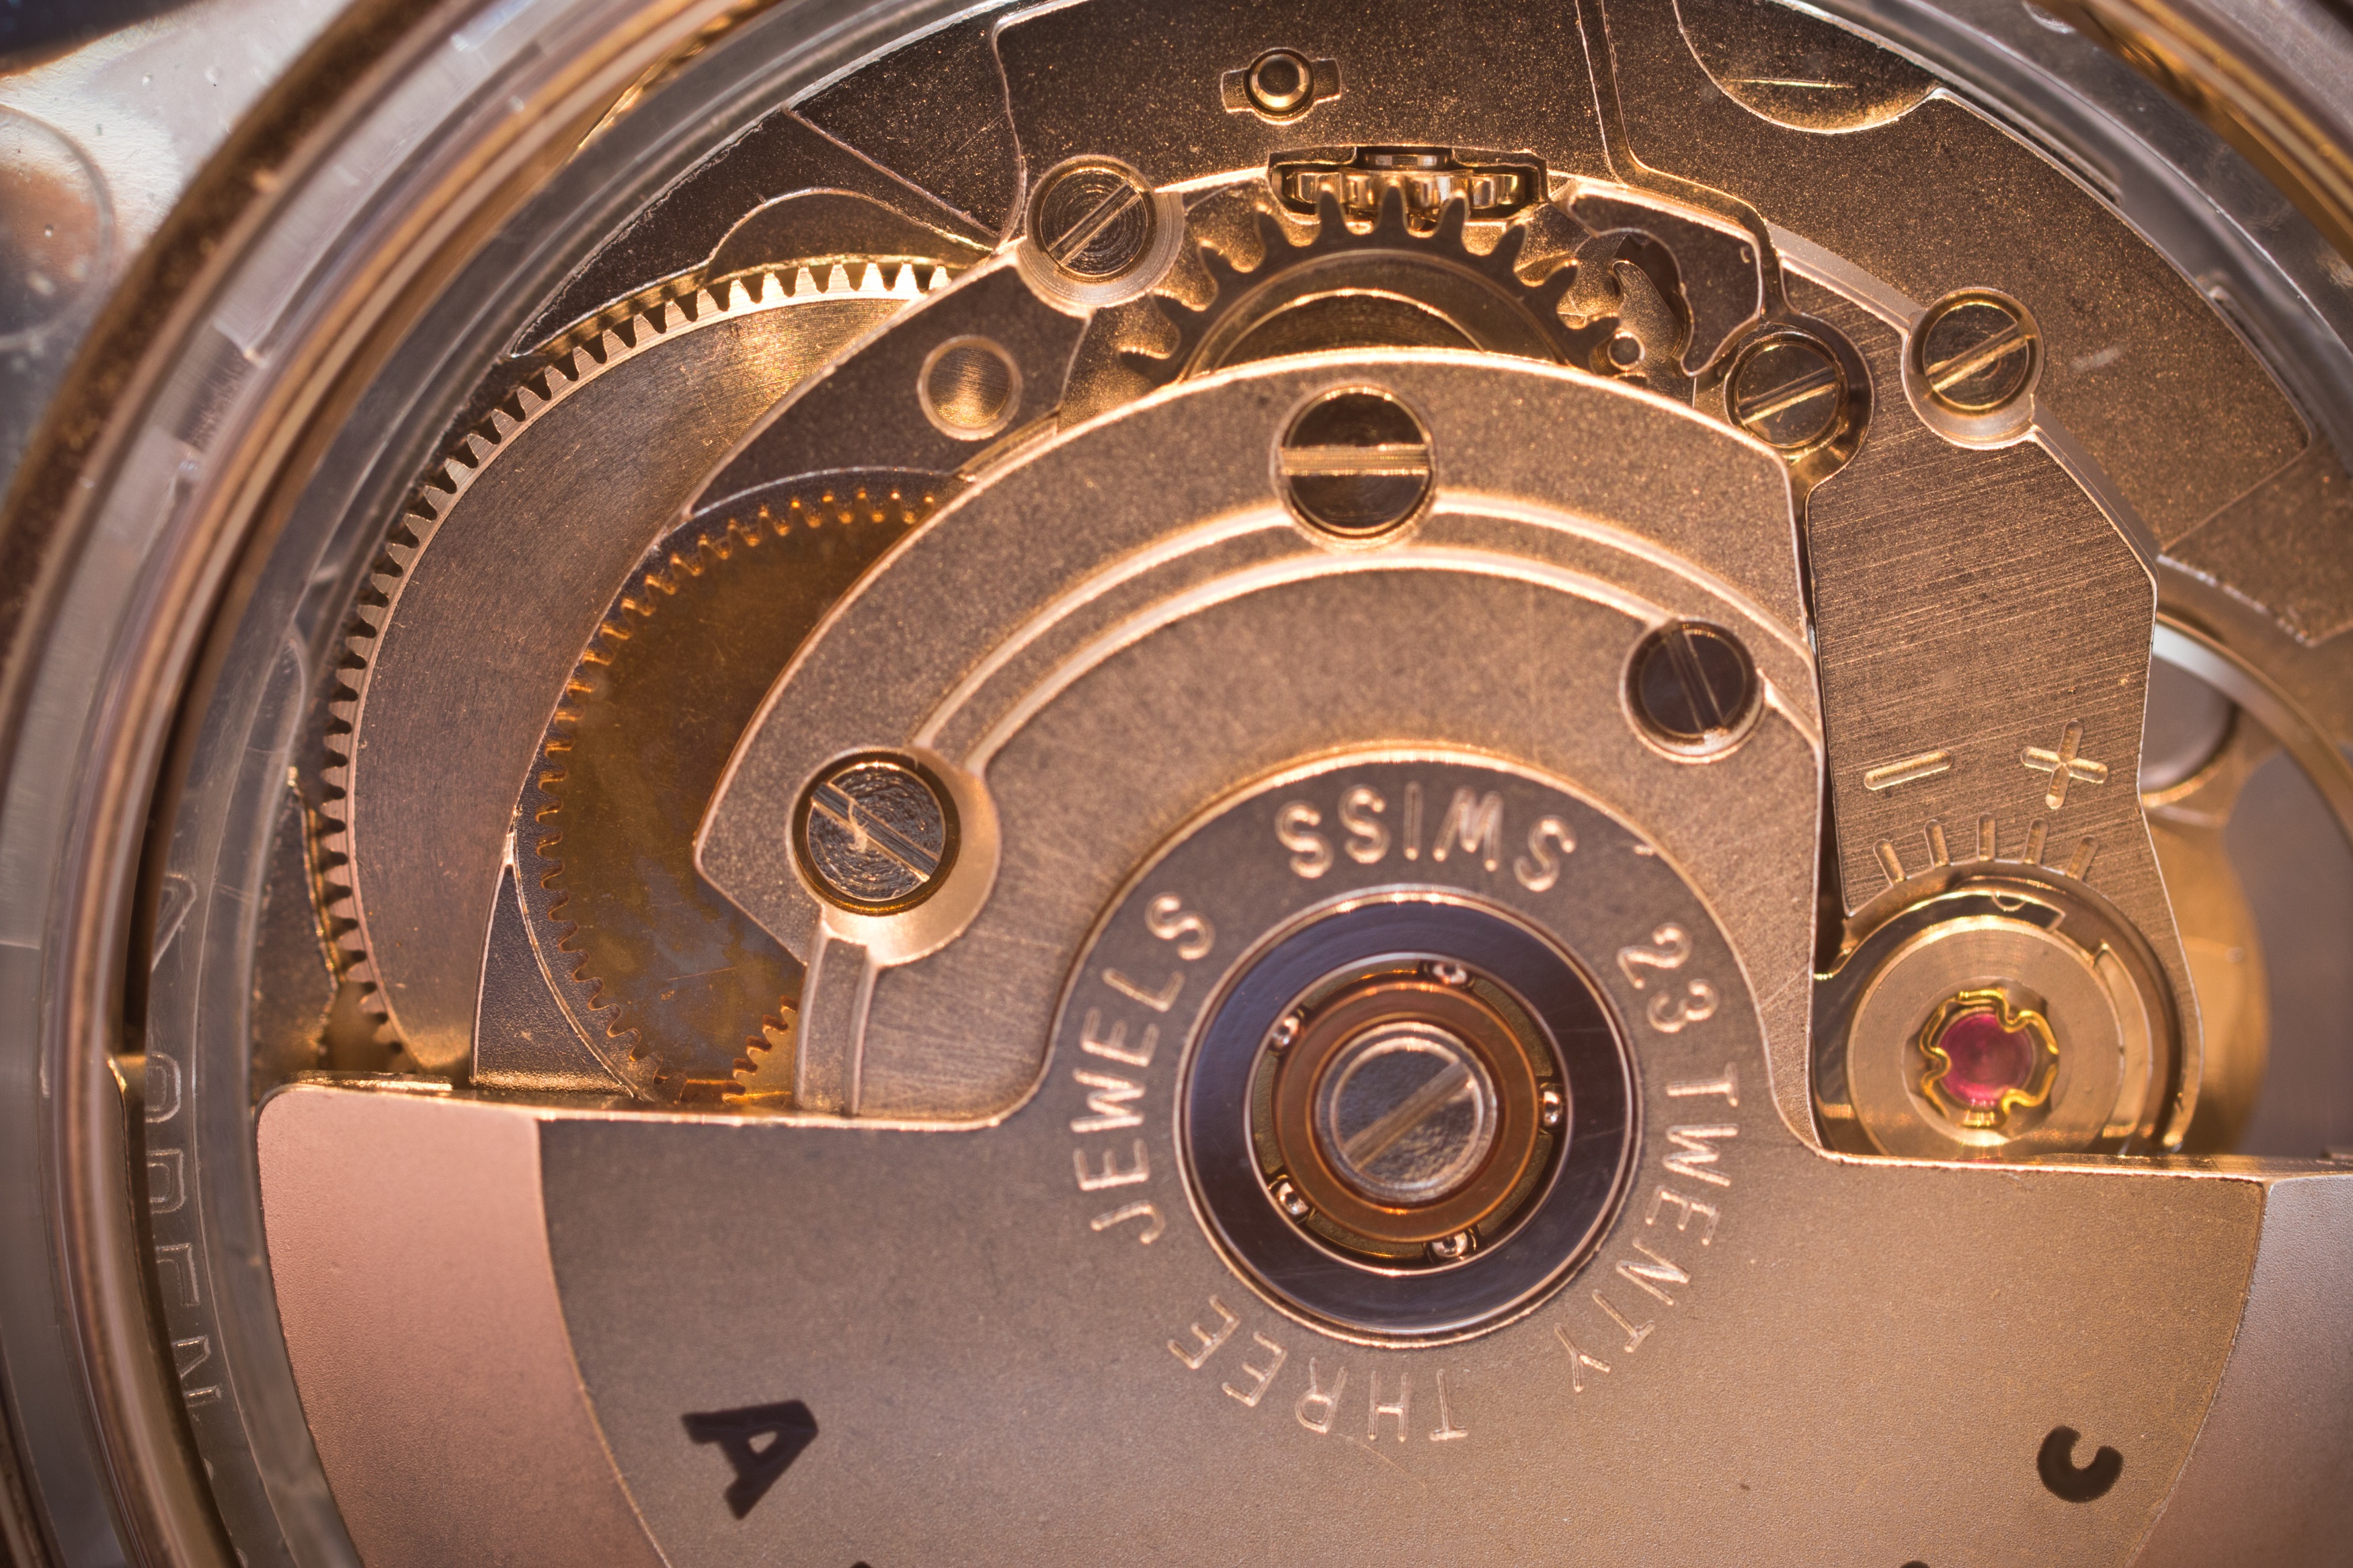
wheel, clock, macro, metal, machine, movement, product, wrist watch, gears, mechanics, feinmechanik, automatic watch, aircraft engine